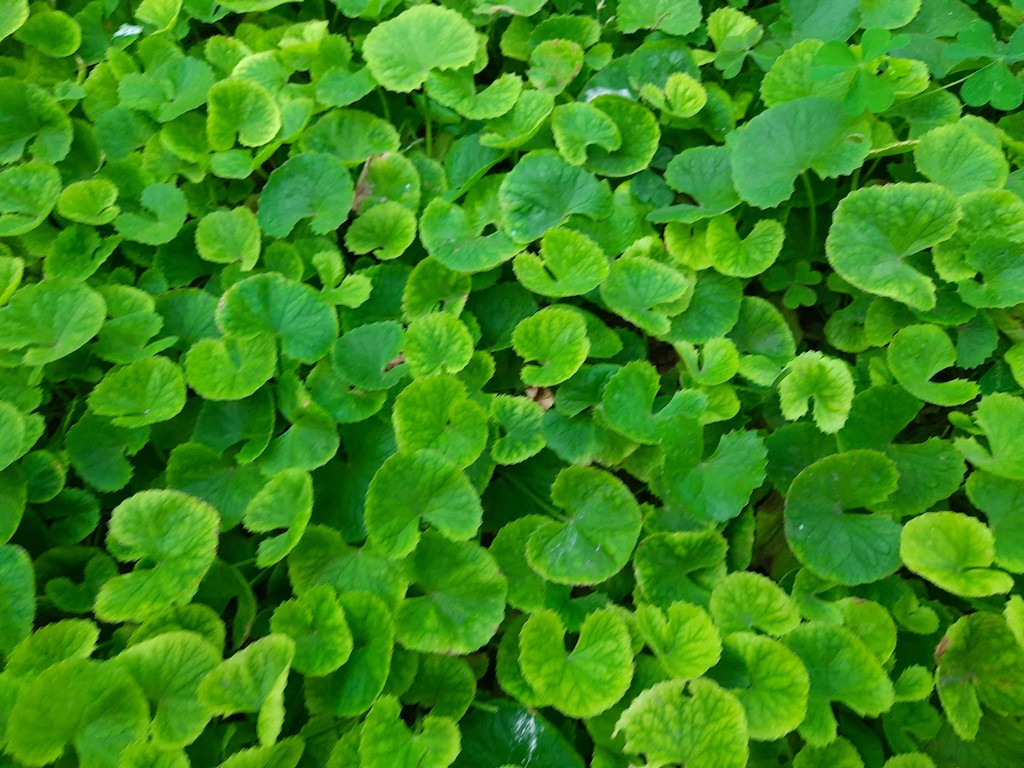
Label: Healthy